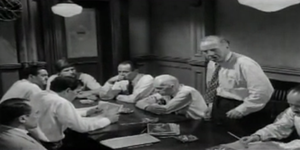
Le syndrome de la Schtroumpfette est celui de la sur-représentation des protagonistes masculins dans les œuvres de fiction, au détriment des protagonistes féminins.